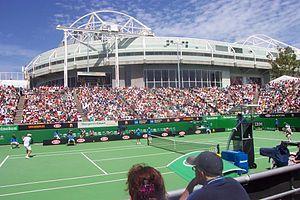
Australian Open
Margaret Court Arena ved Australian Open. I baggrunden: Rod Laver Arena, den største arena.
Margaret Court Arena ved Australian Open. I baggrunden: Rod Laver Arena, den største arena.
Australian Open er en Grand Slam-tennisturnering, der afvikles på hardcourt-baner. Mesterskabet har været spillet siden 1905, og siden 1987 har det været afviklet de sidste to uger af januar, og det er derfor den første Grand Slam-turnering i tennisåret. Turneringen arrangeres af Tennis Australia, og seniormesterskaberne består af fem turneringer: herresingle, damesingle, herredouble, damedouble og mixed double. Derudover afvikles der turneringer for veteraner, juniorer og kørestolsbrugere. Turneringen er den største årligt tilbagevendende sportsbegivenhed på den sydlige halvkugle, og i 2018 nåede det samlede tilskuertal for første gang over 740.000.